Read Between the Lies

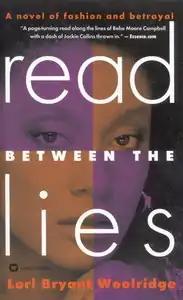
Cover of October 2000 paperback edition

Read Between the Lies is the first novel by Emmy-winning author, Lori Bryant-Woolridge. "Read Between the Lies" combines chick lit and "beach book" styles with themes of racial diversity and adult illiteracy.